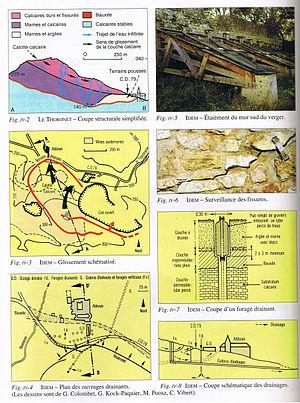
Abbaye du Thoronet (Var). Les mécanismes du glissement de terrain affectant l’abbaye du Thoronet et le remède appliqué par un drainage. Cet exemple nous montre qu’aujourd’hui, les techniques traditionnelles maintenues par le service des monuments historiques et les entreprises et artisans spécialisés ne sont pas toujours suffisantes pour assurer la sauvegarde d’un édifice ou d’un site, mais qu’il faut aussi l’apport des techniques les plus modernes en matière de génie civil (La conception et la maîtrise d’œuvre des travaux ont été confiés au bureau Coyne et Bellier après un appel d’offres sur concours de projets lancé par la Conservation régionale des monuments historiques de Provence-Alpes-Côte d’azur en 1987. Les travaux ont été exécutés par la société MIGEC-SOMAFER. Source
L'abbaye du Thoronet est une abbaye cistercienne située sur la commune du Thoronet, dans le département français du Var et la région Provence-Alpes-Côte d'Azur.